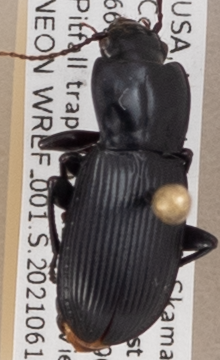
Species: Pterostichus herculaneus
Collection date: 2021-06-15
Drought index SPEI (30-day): -0.03
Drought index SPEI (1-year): -0.8
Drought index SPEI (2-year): -0.9